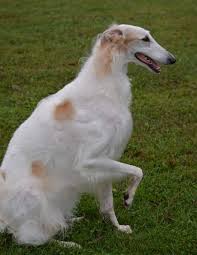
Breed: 226-n000064-borzoi